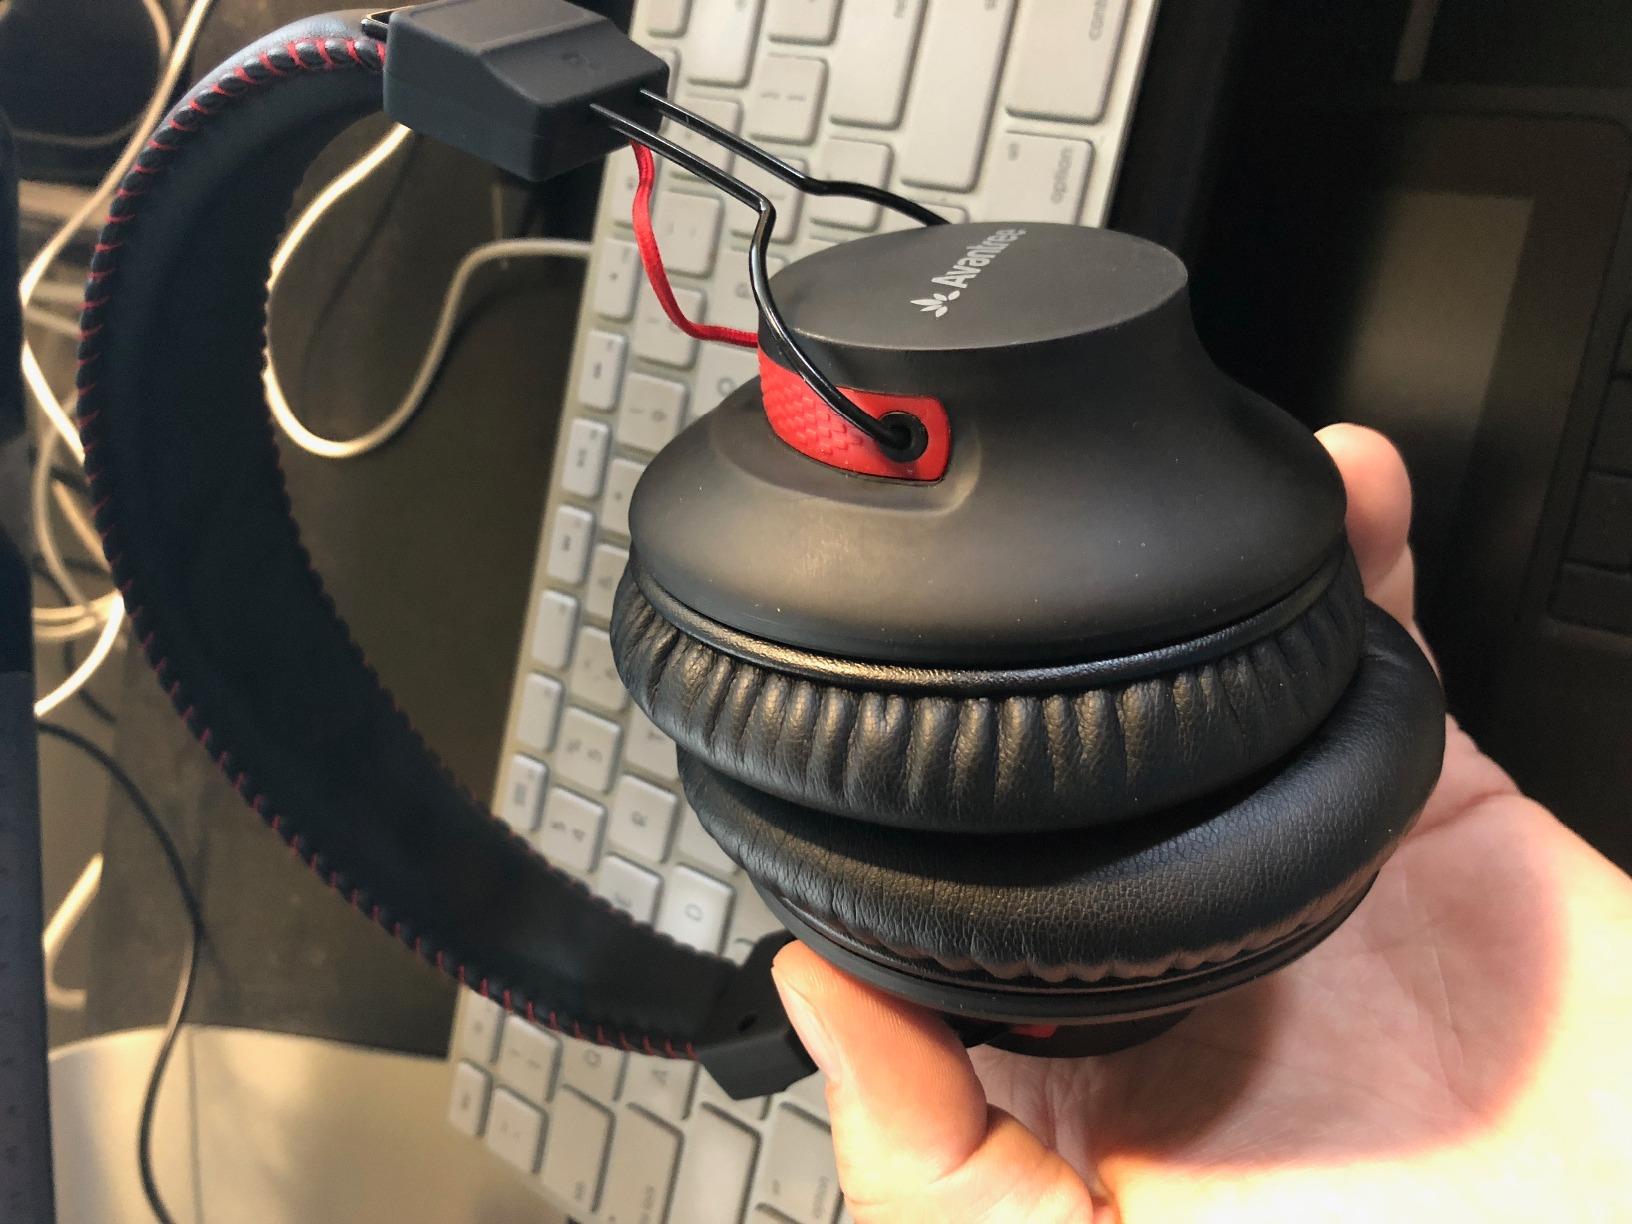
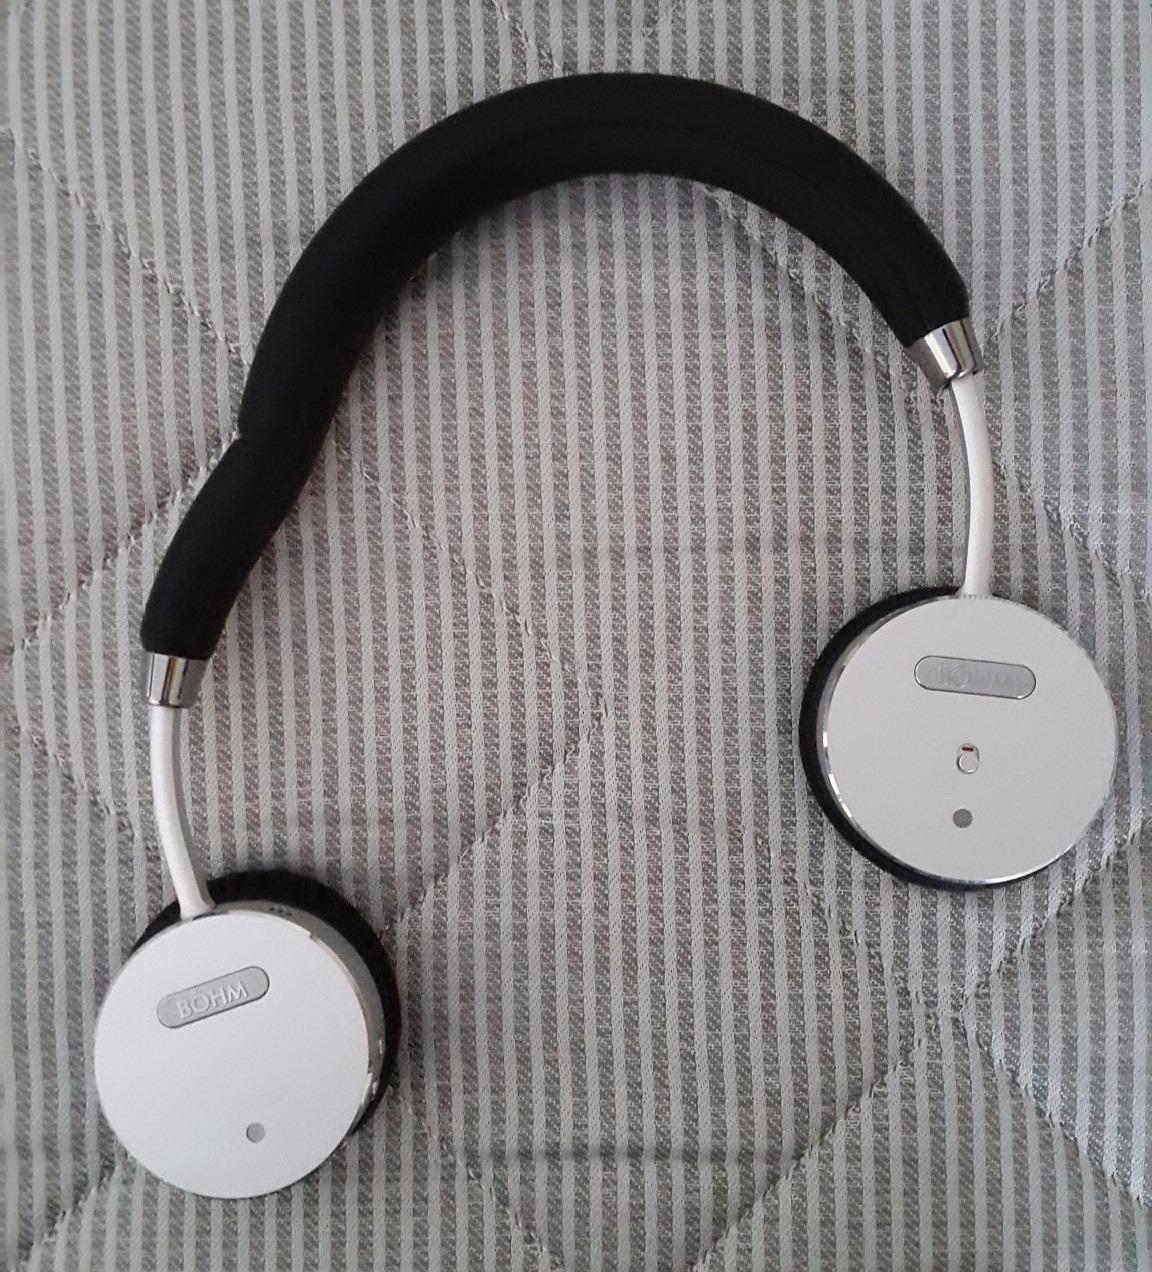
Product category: headphones
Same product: no